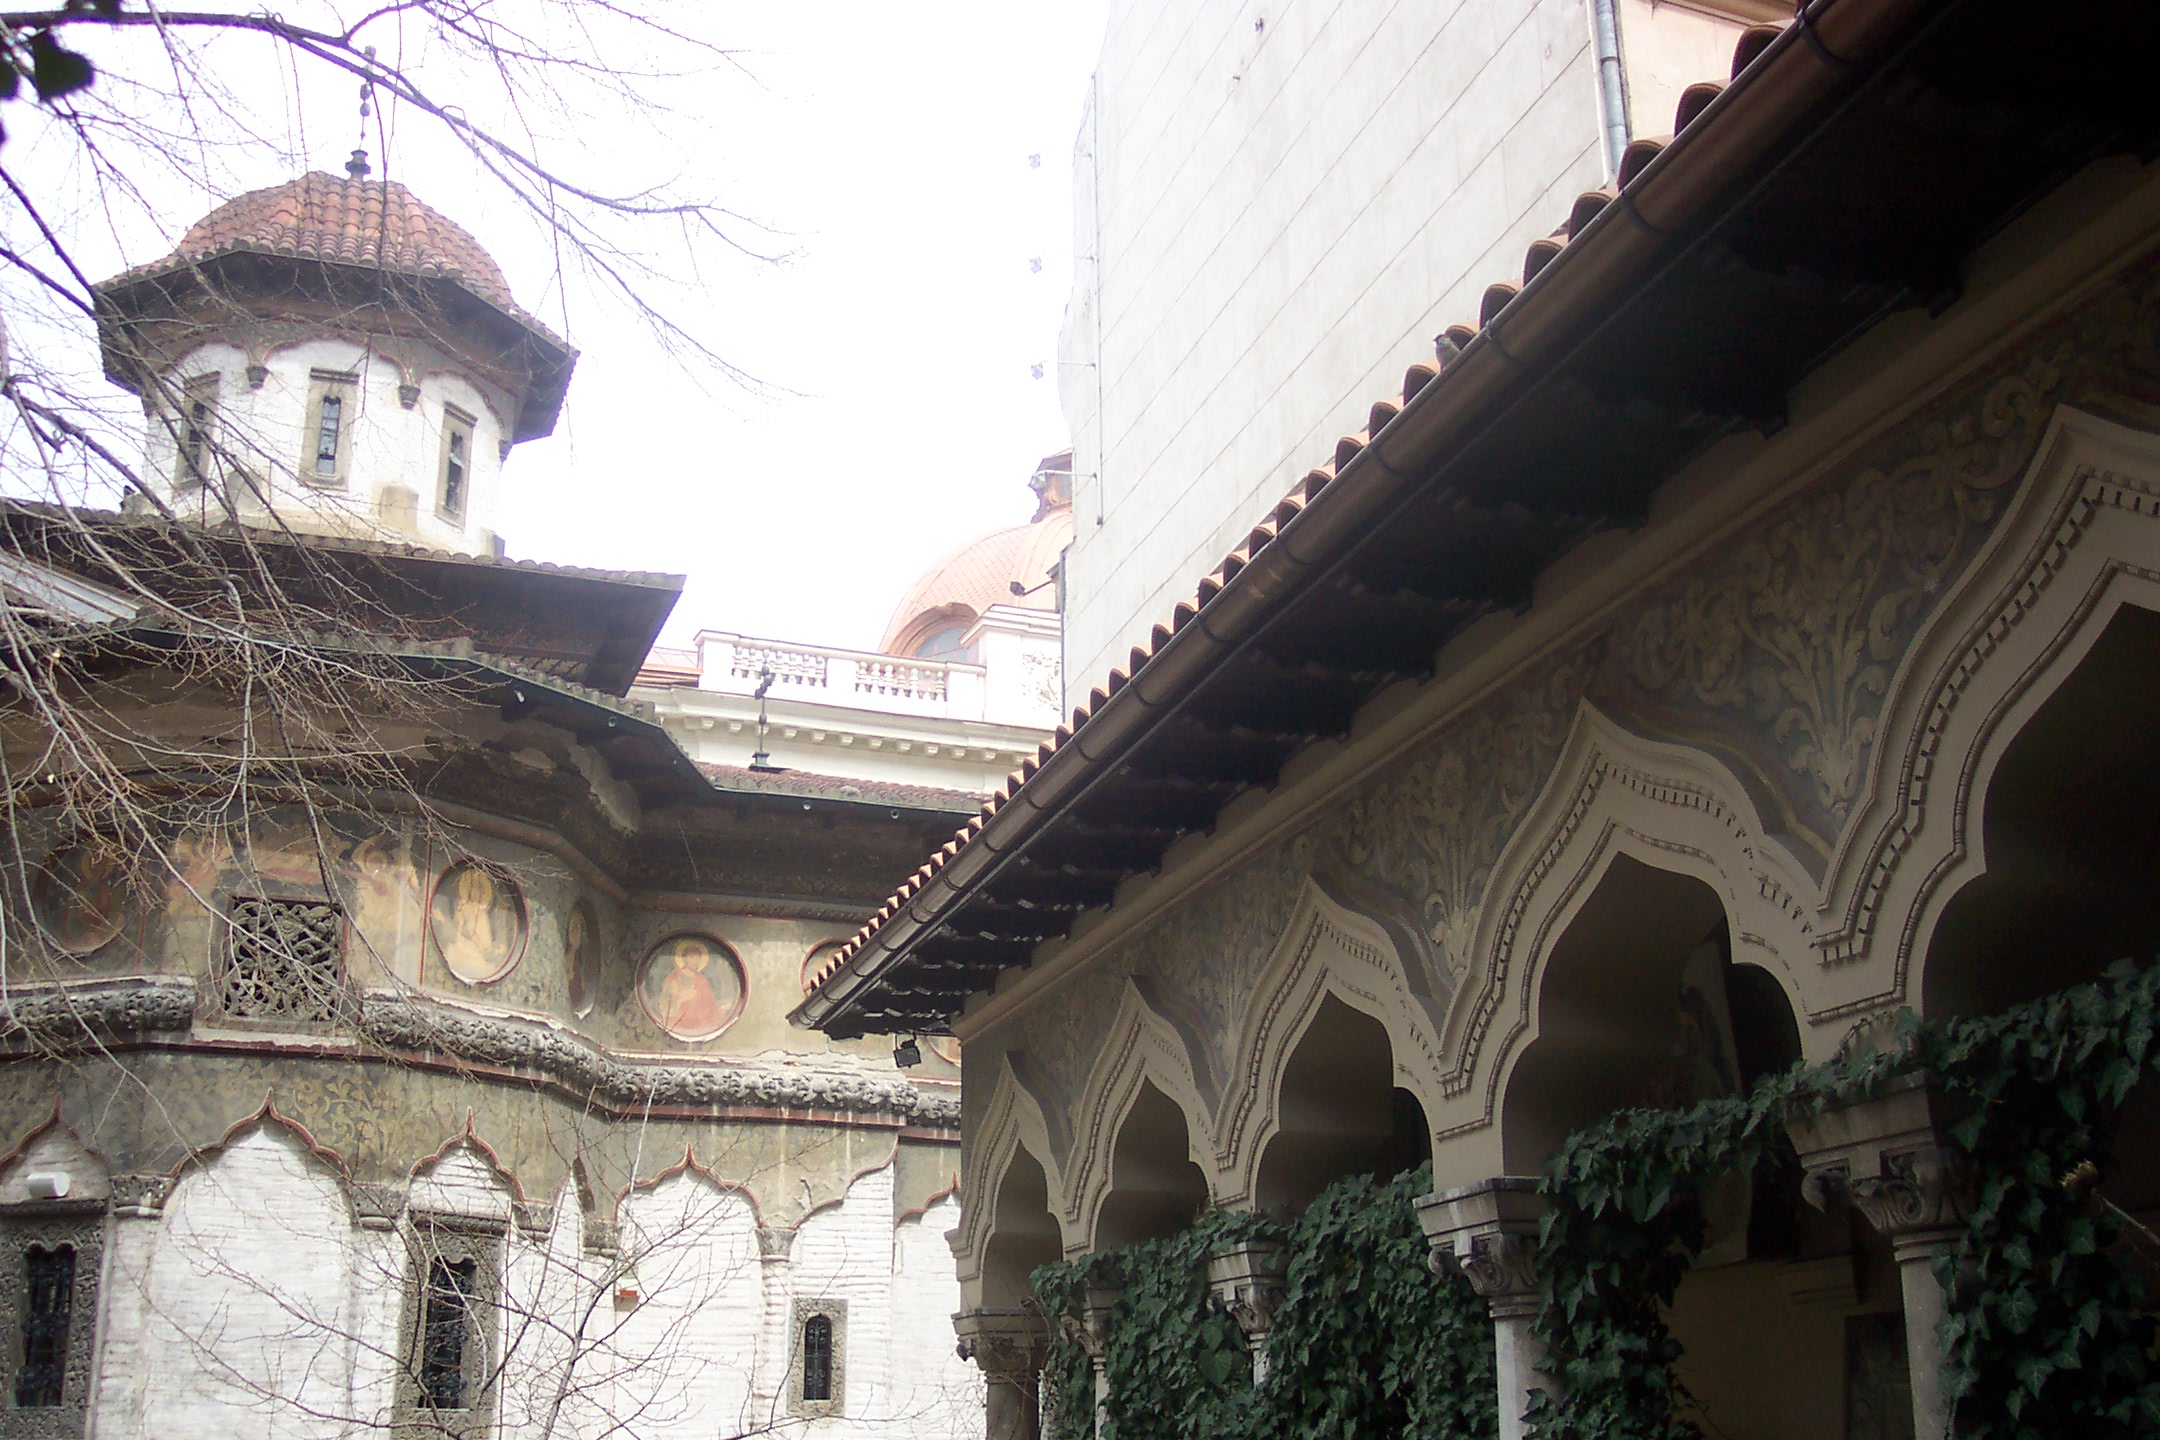
architecture, photography, mansion, house, building, palace, photo, europe, religion, facade, church, christian, place of worship, photos, religious, free, de, temple, monastery, churches, fotografie, christianity, romana, orthodox, eastern, romania, bucharest, convent, bor, biserica, arhitectura, orthodoxy, romanian, ortodoxa, ortodox, manastire, ortodoxia, ortodoxie, ecclesiastical, bisericeasc, cladire, edificiu, bucuresti, stavro, stavropoleos, cre tinism, cre tin, ancient history